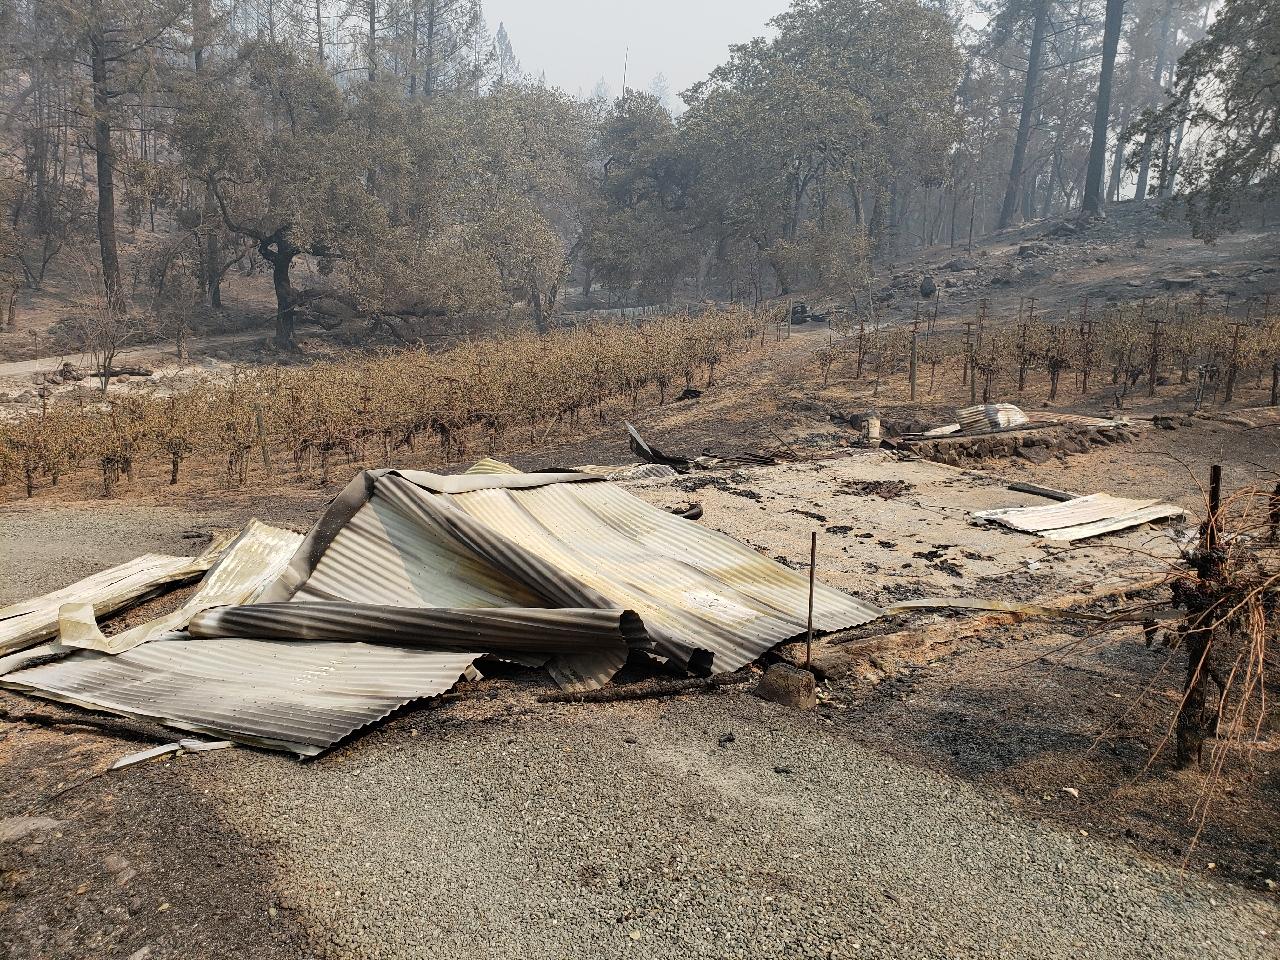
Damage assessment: destroyed